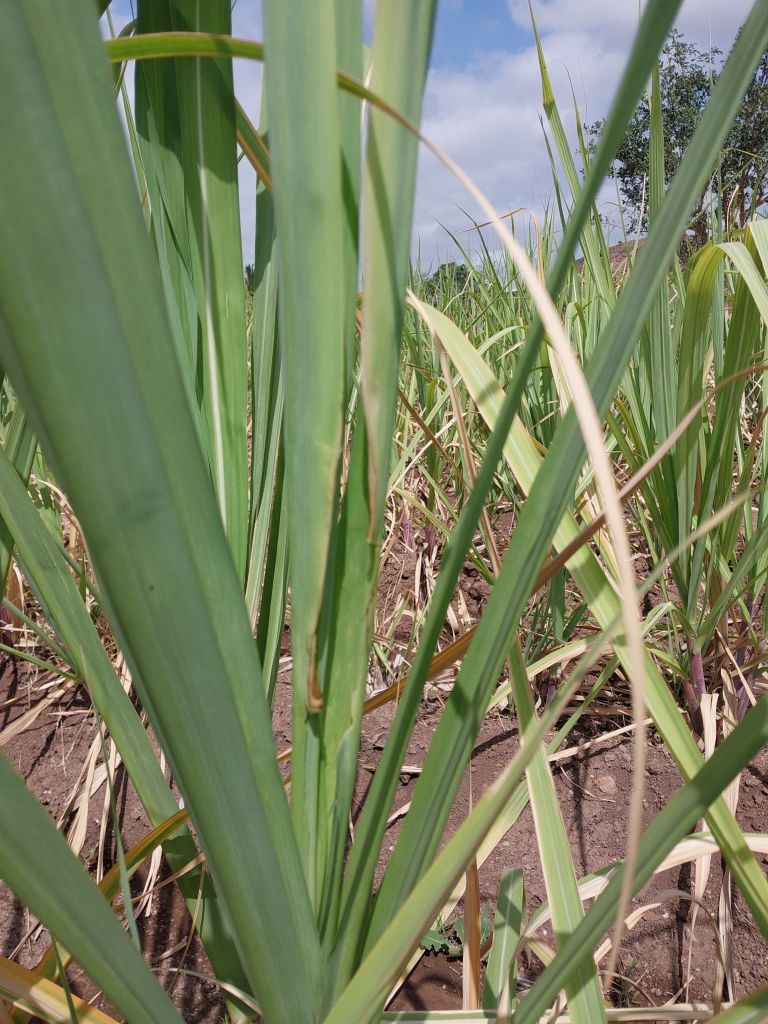
Label: Pokkah Boeng